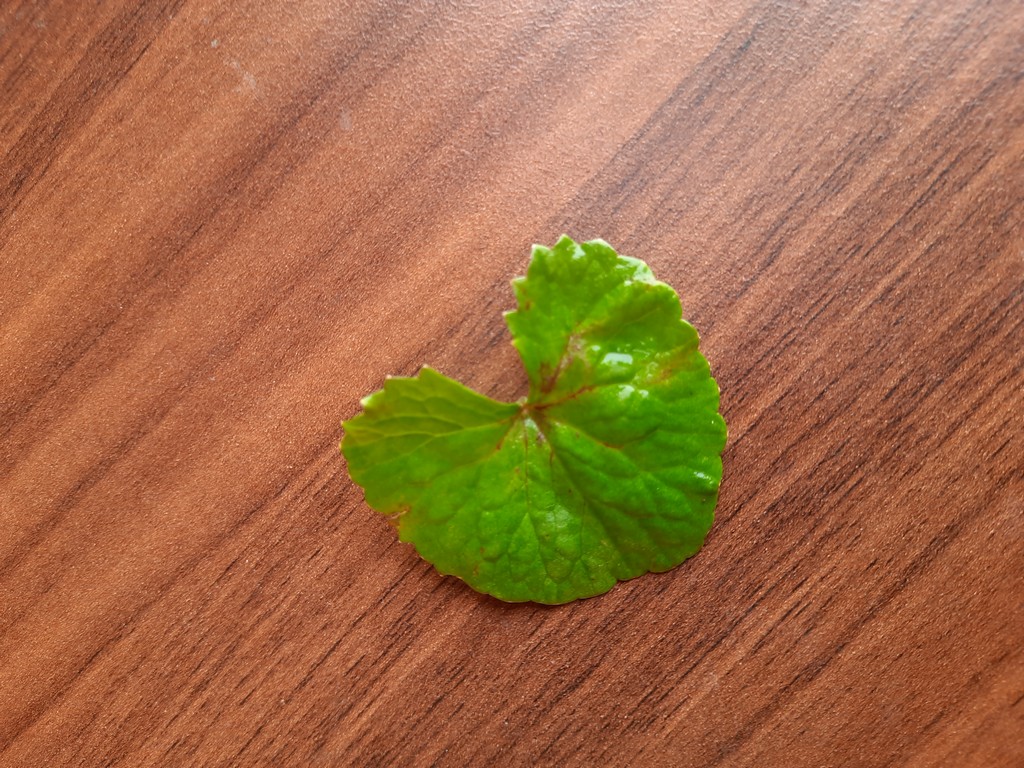
Label: Unhealthy